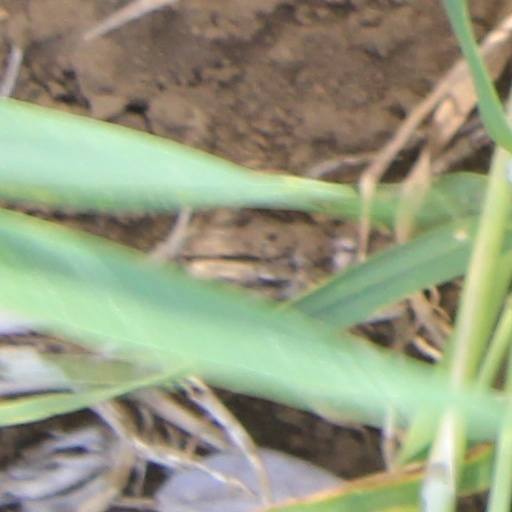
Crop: wheat